Answer in natural language. Which point is closer to the camera taking this photo, point B  or point C? Choose between the following options: C or B
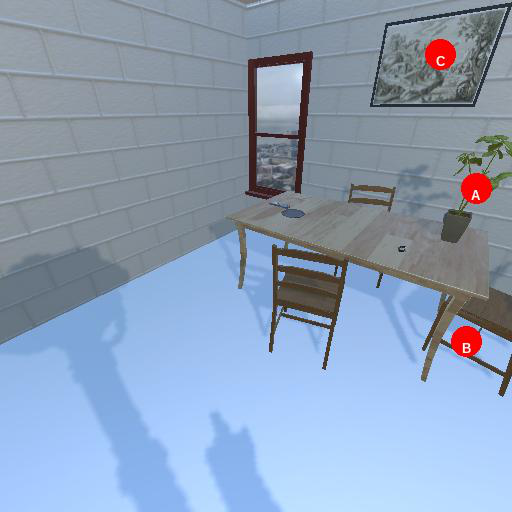
<answer>B</answer>